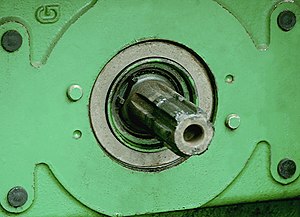
Kraftudtag
Kraftudtag på en traktor
Et Kraftudtag eller et P.T.O er et gear, der overfører energi til et redskab i stedet for at overføre den til et sæt hjul. På lastbiler driver motoren oftest en oliepumpe, der således leverer kraft til de hydrauliske dele af opbygningen. På en traktor består kraftudtaget af en aksel der stikker ud af bagenden. Denne aksel er standardiseret over det meste af verden og herpå kan man koble et utal af redskaber, der så enten mekanisk eller hydraulisk drives med energi fra traktoren. På større nyere traktorer er der desuden monteret oliepumpe og/eller kompressor, der med direkte slangeforbindelse overfører kraft eller styretryk til redskabet. Det kan f.eks. være kontrol til tiplad, vending af vendeplov, styring af gravearm eller andet, hvor tænd og sluk alene ikke er avanceret nok.